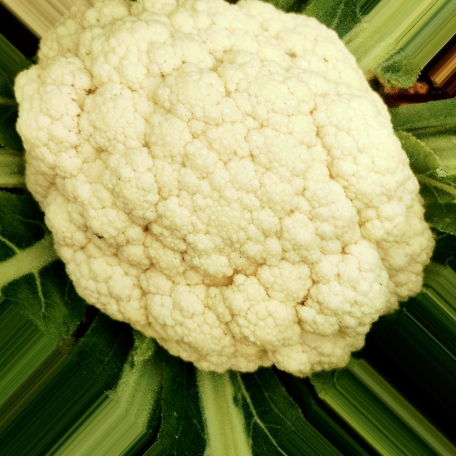
Label: Disease Free